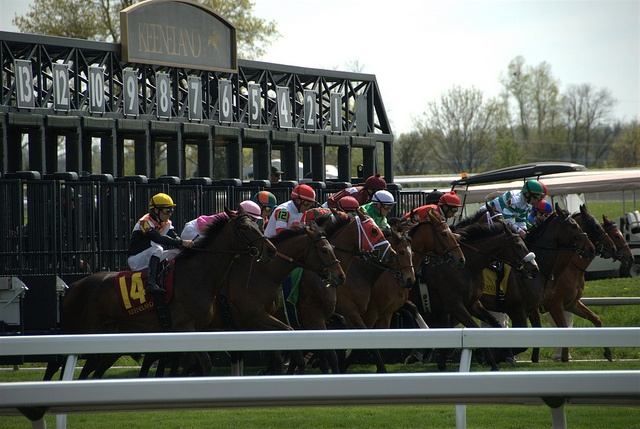
A group of jockeys racing out of a gate at a horse track.
The horses and riders are at the beginning of the race with the starting gate not too far behind them.
Racehorses with jockeys on them are starting to run a race
A row of racer horses and their riders bursting out of the gates.
horses just starting out of a racing gate